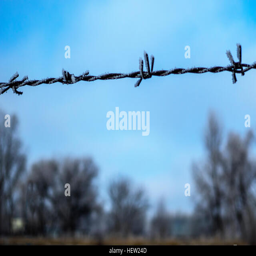
barbed wire in winter covered with snow and frost against a sky